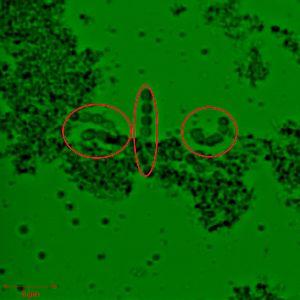
Image (colorée pour améliorer le contraste et donc la visibilité des bactéries) représentant une agglomération de chaînes de Streptococcus thermophilus prise à l'aide d'un microscope confocal ZEISS LSM 780 (avec échelle)
Le streptocoque thermophile est une bactérie alimentaire, thermophile, présente seulement dans la fermentation du lait, où elle est notamment utilisée en association avec la bactérie Lactobacillus delbrueckii subsp. bulgaricus pour la fabrication du yaourt.